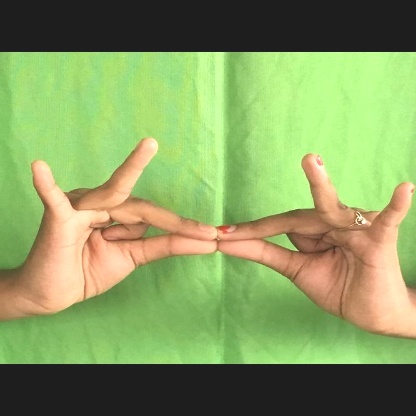
Mudra: Sakata